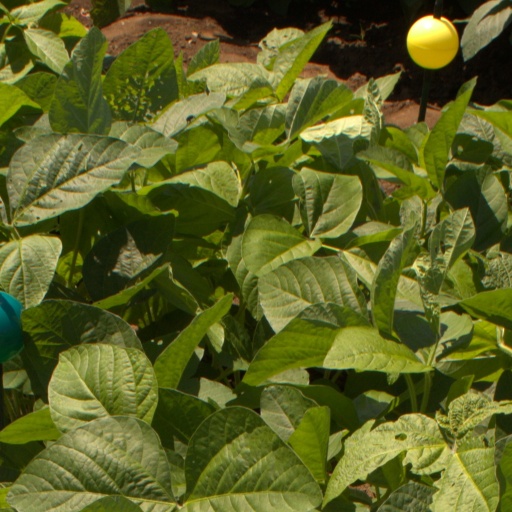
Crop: soybean